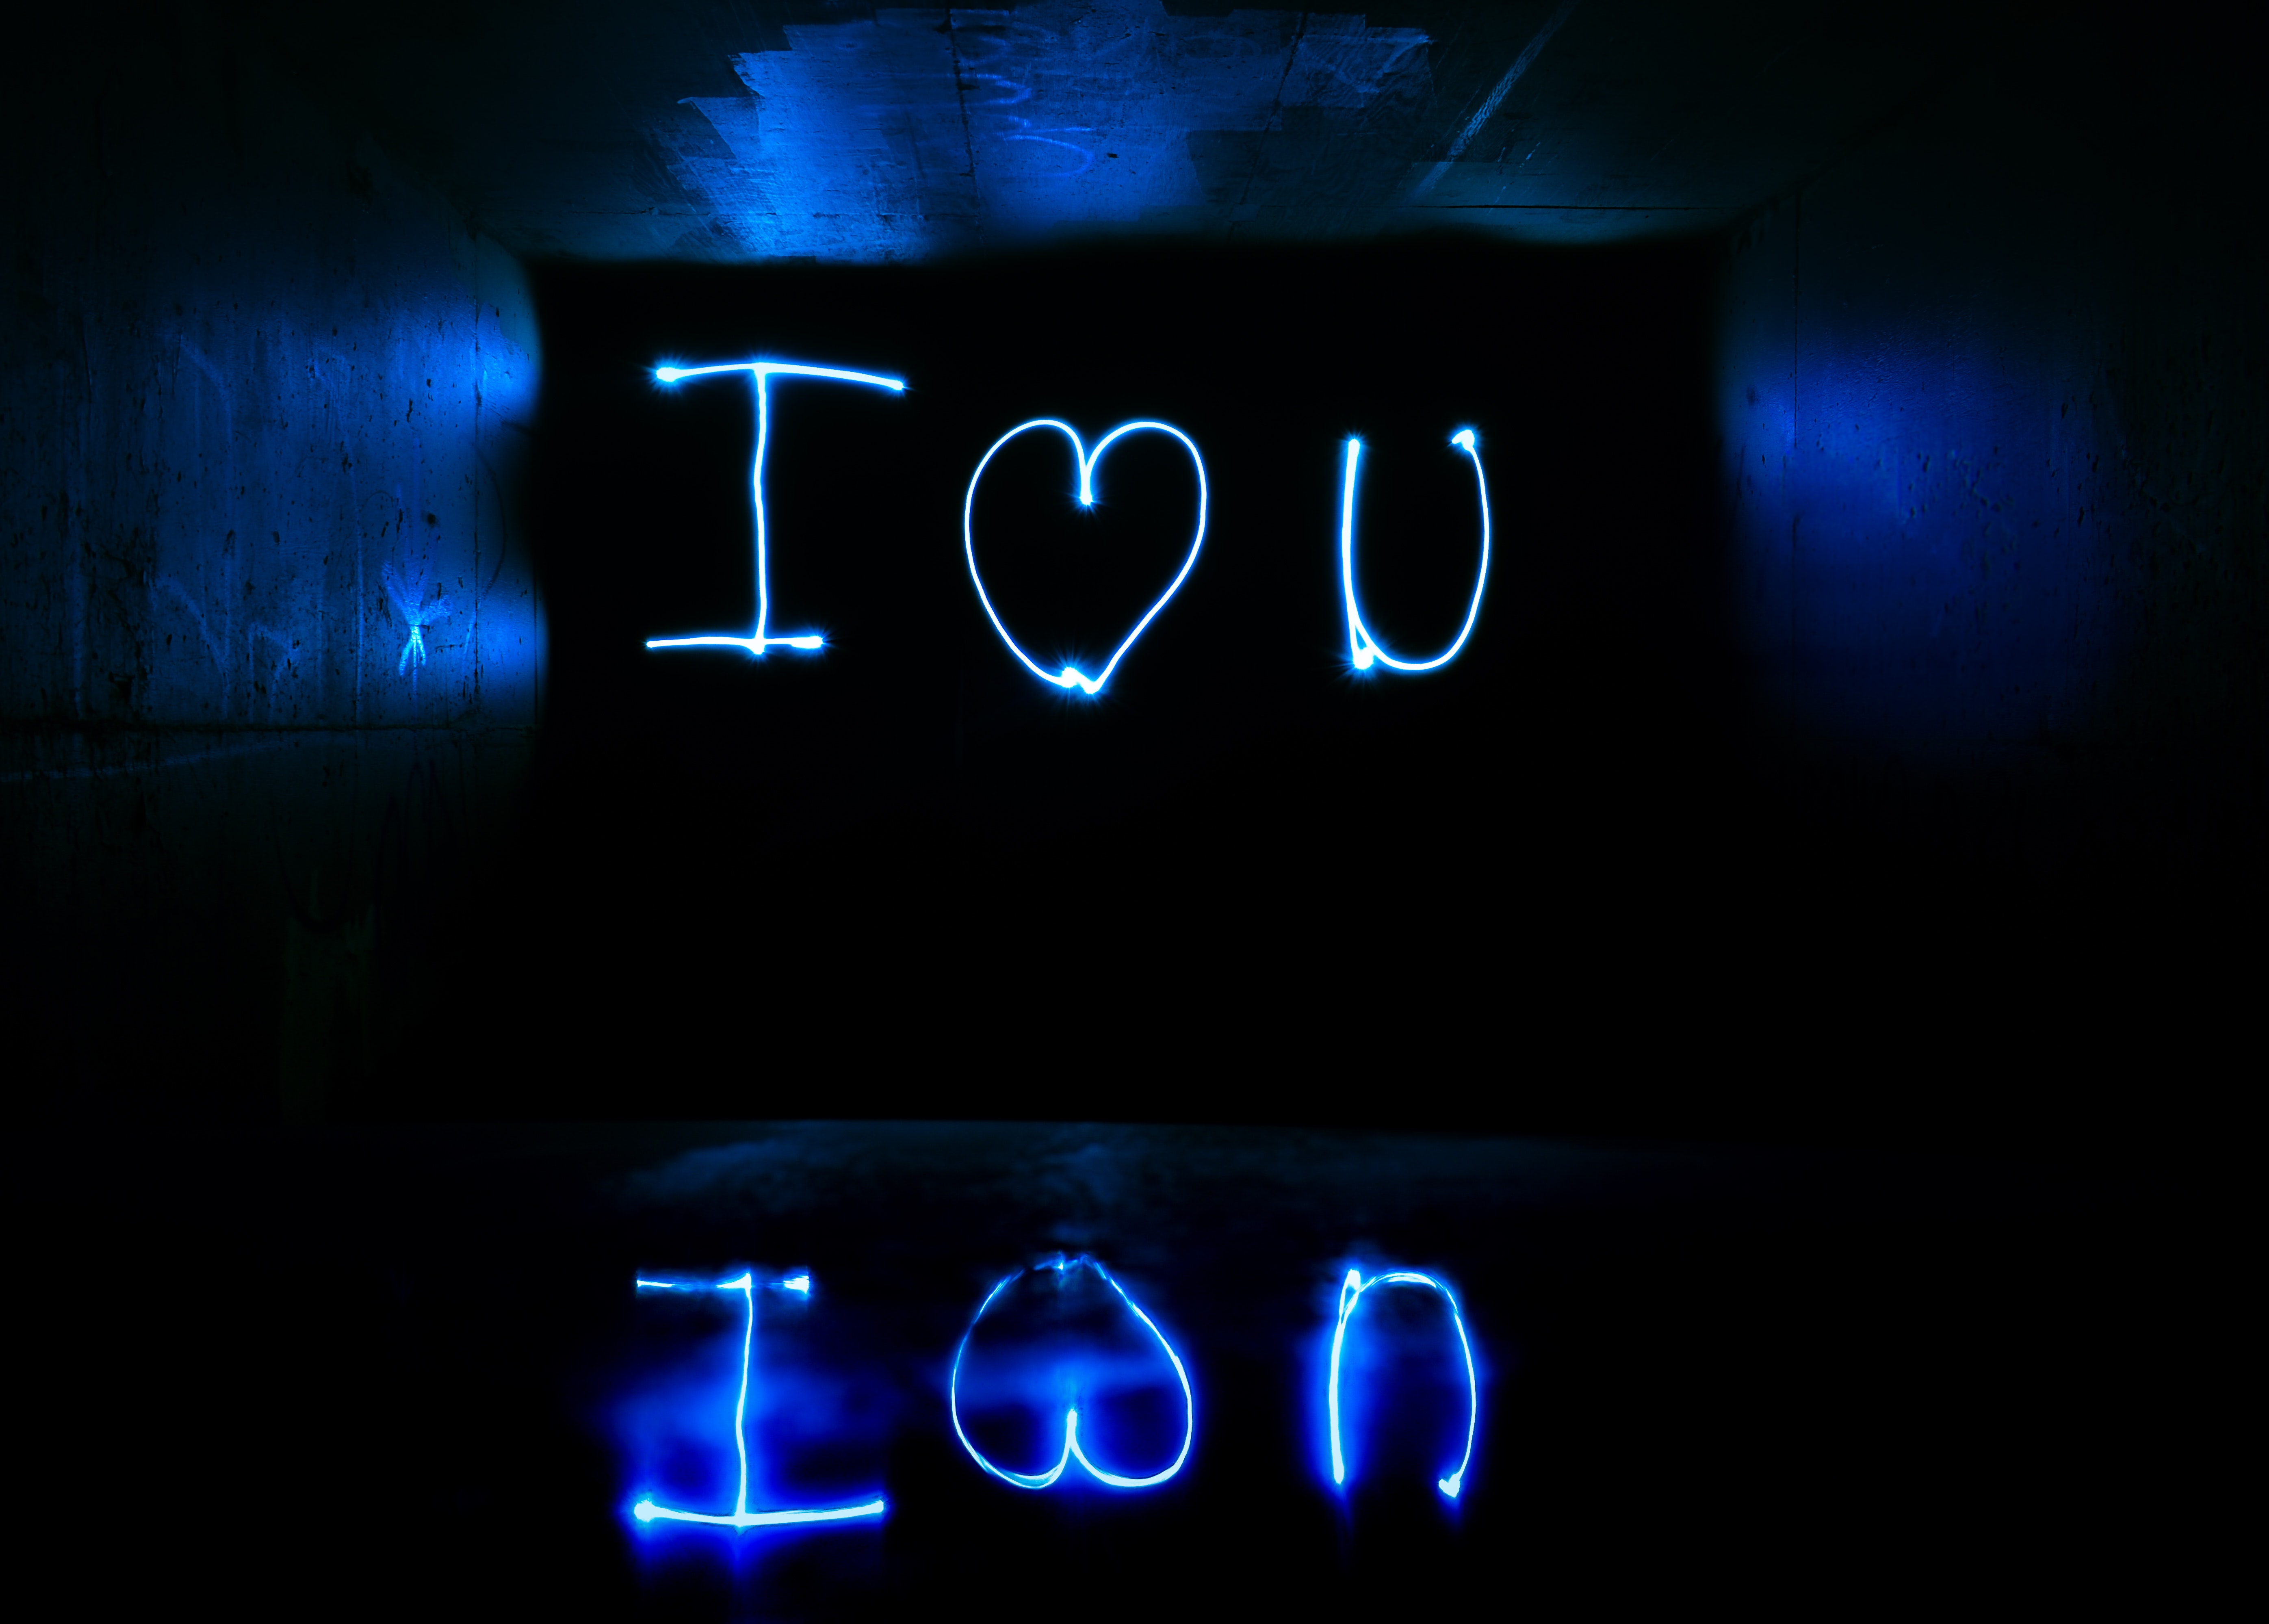
blue, neon, light, electric blue, neon sign, text, lighting, font, darkness, number, electronic signage, graphics, graphic design, symbol, Visual effect lighting, gas